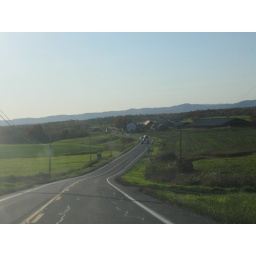
I love seeing the mountains as I come over the hill on the road